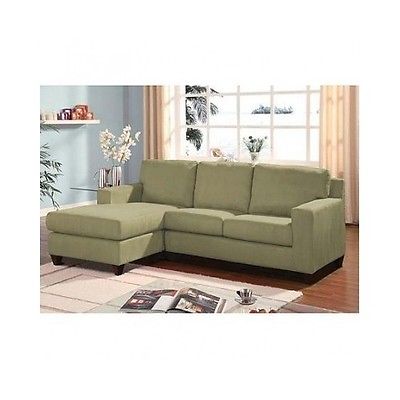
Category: sofa